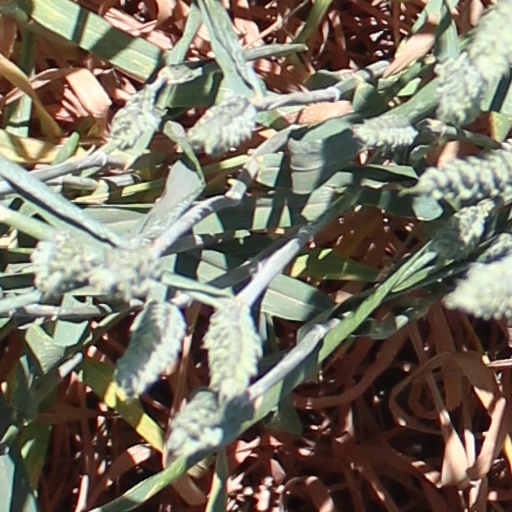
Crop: wheat